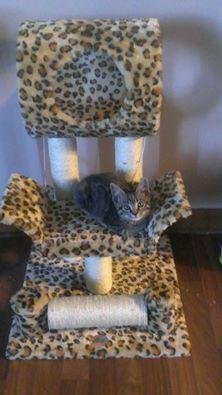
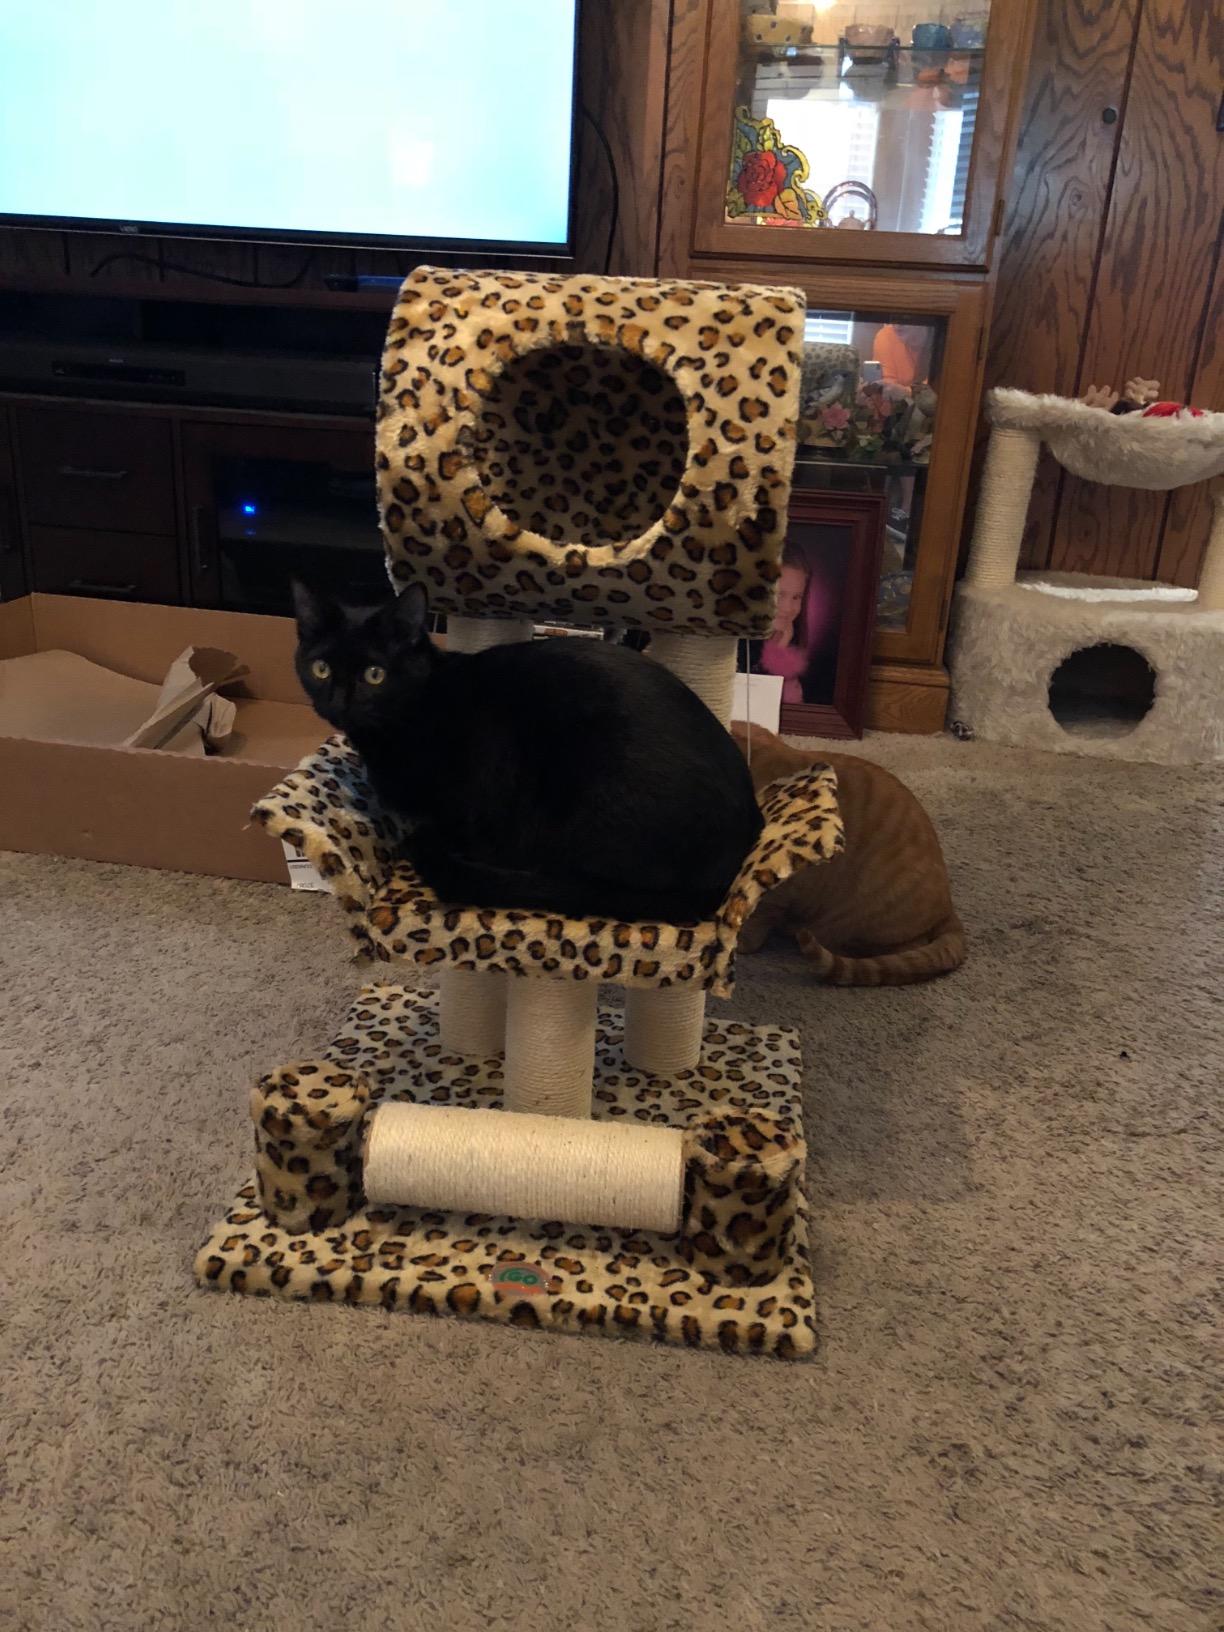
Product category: items_cat tree
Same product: yes